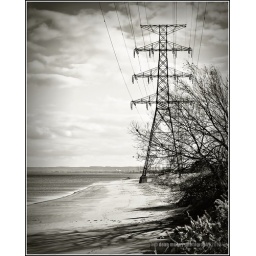
hydro tower by the lake